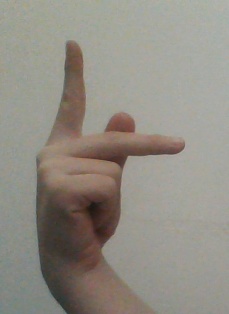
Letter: dha